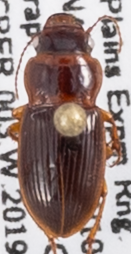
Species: Cratacanthus dubius
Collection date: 2019-08-14
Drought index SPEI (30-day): -2.01
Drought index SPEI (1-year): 0.454
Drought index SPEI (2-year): -0.24